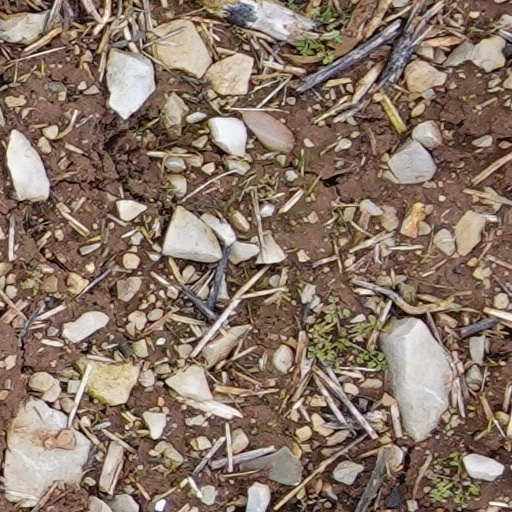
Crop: wheat